Lobethal

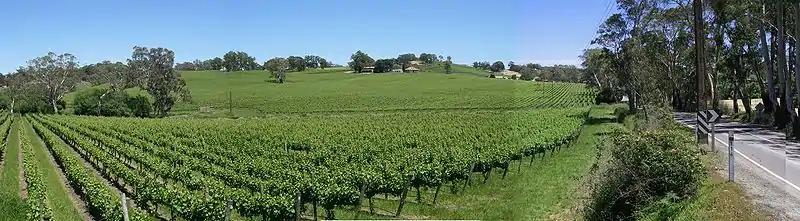
Vineyard on the Adelaide-Lobethal Road, just outside the township of Lobethal

Lobethal has a Warm-Summer Mediterranean climate abbreviated Csb on the Köppen-Scale.